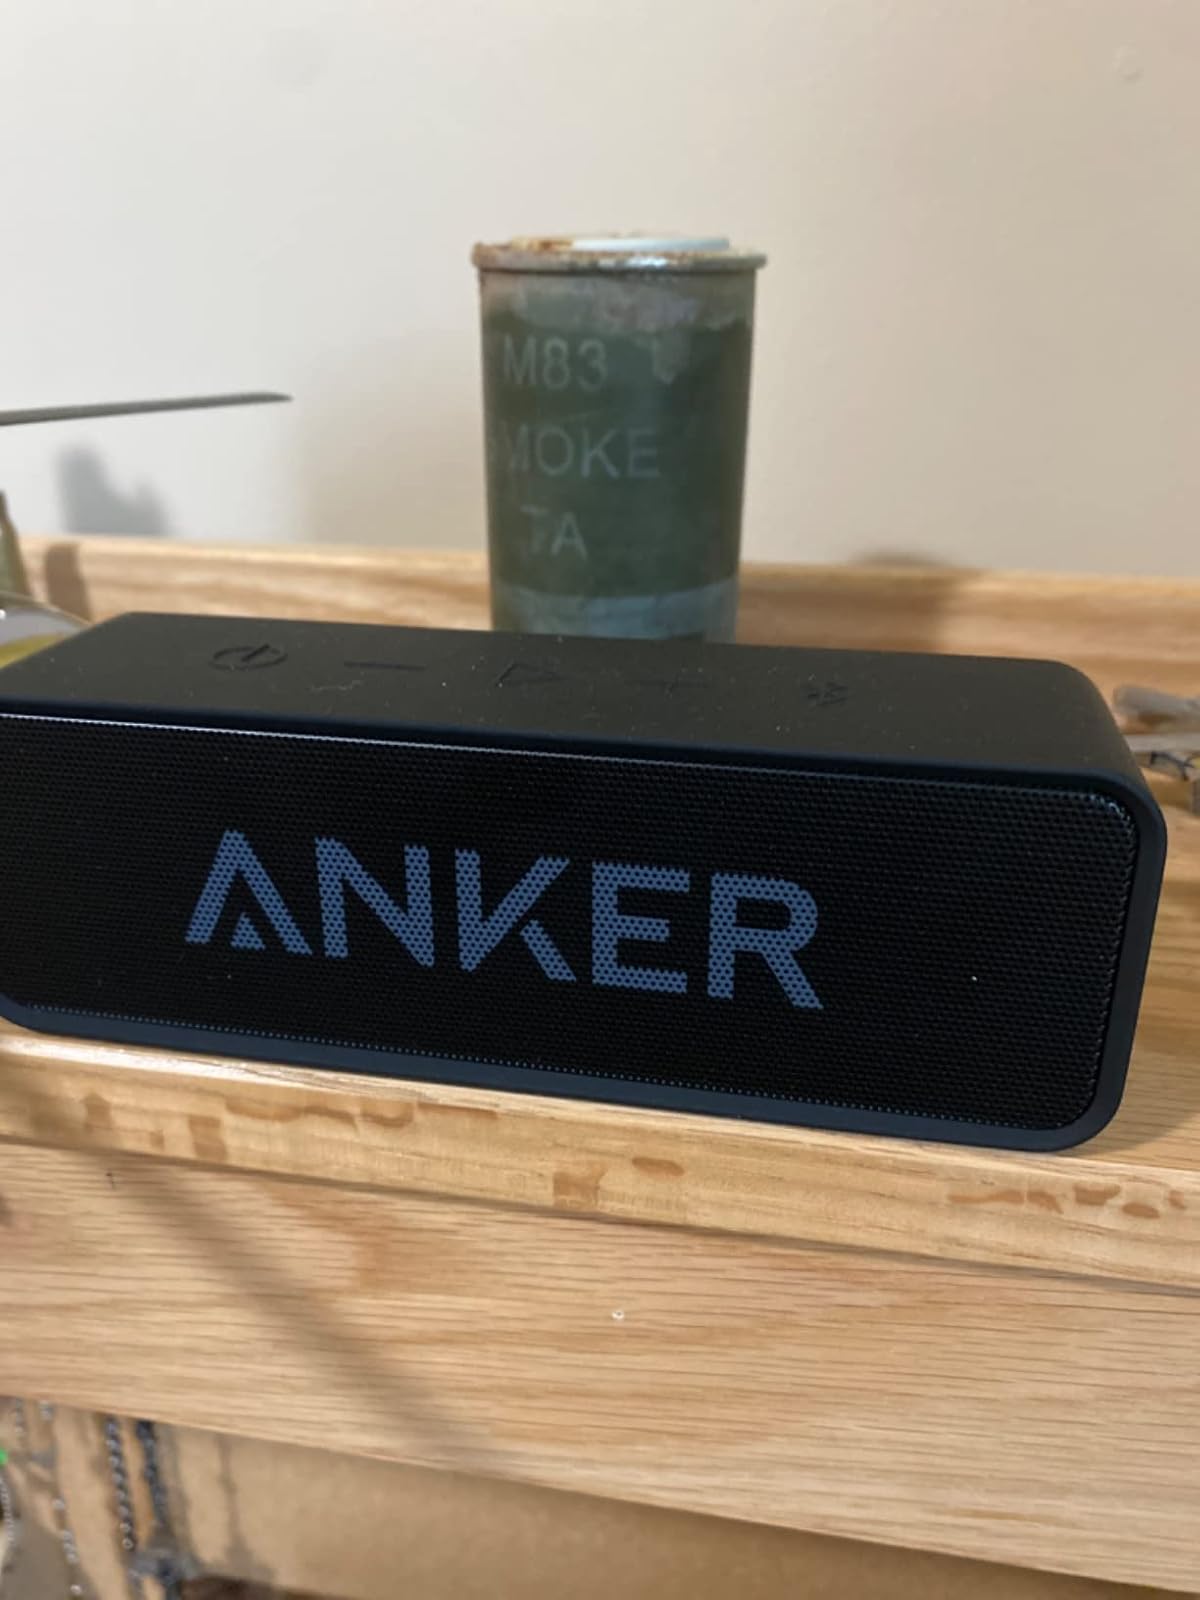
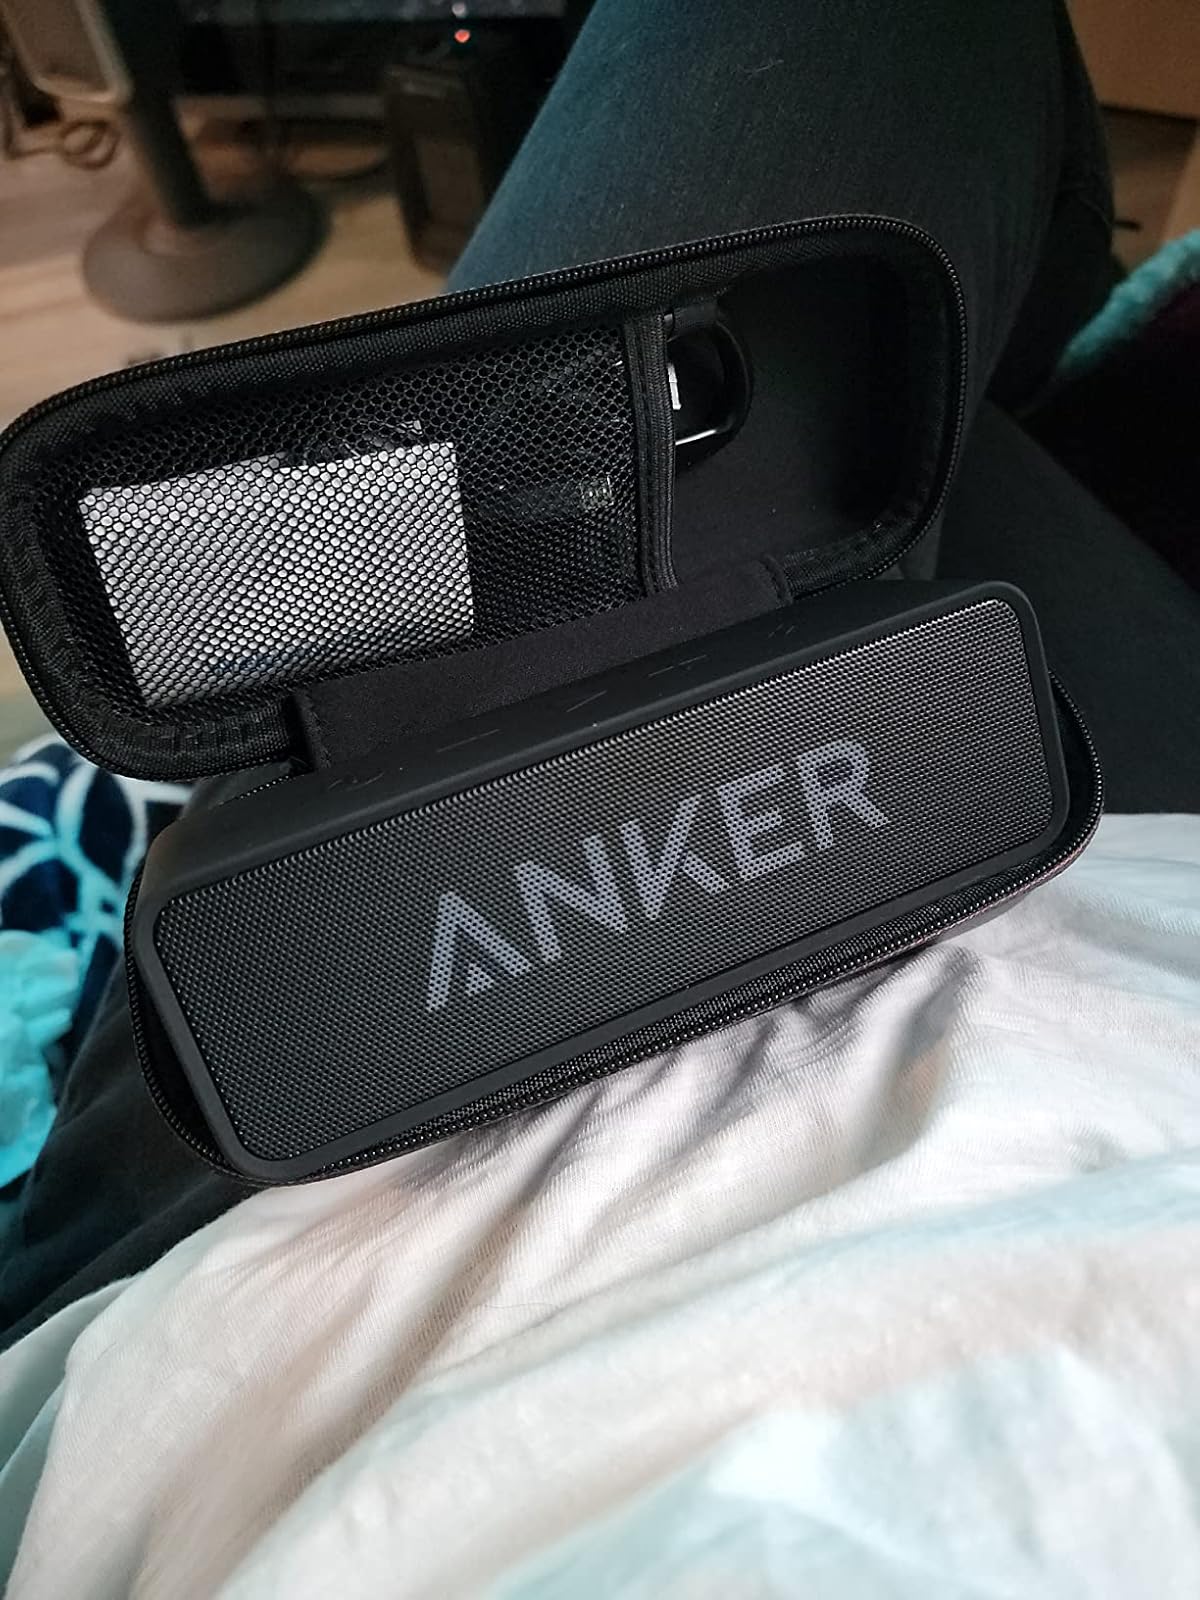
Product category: speaker
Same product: yes